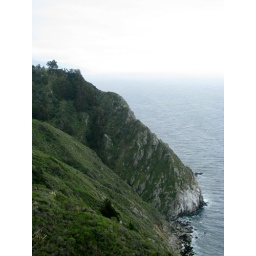
An A-frame house with glass walls 300-some-odd feet above the water.